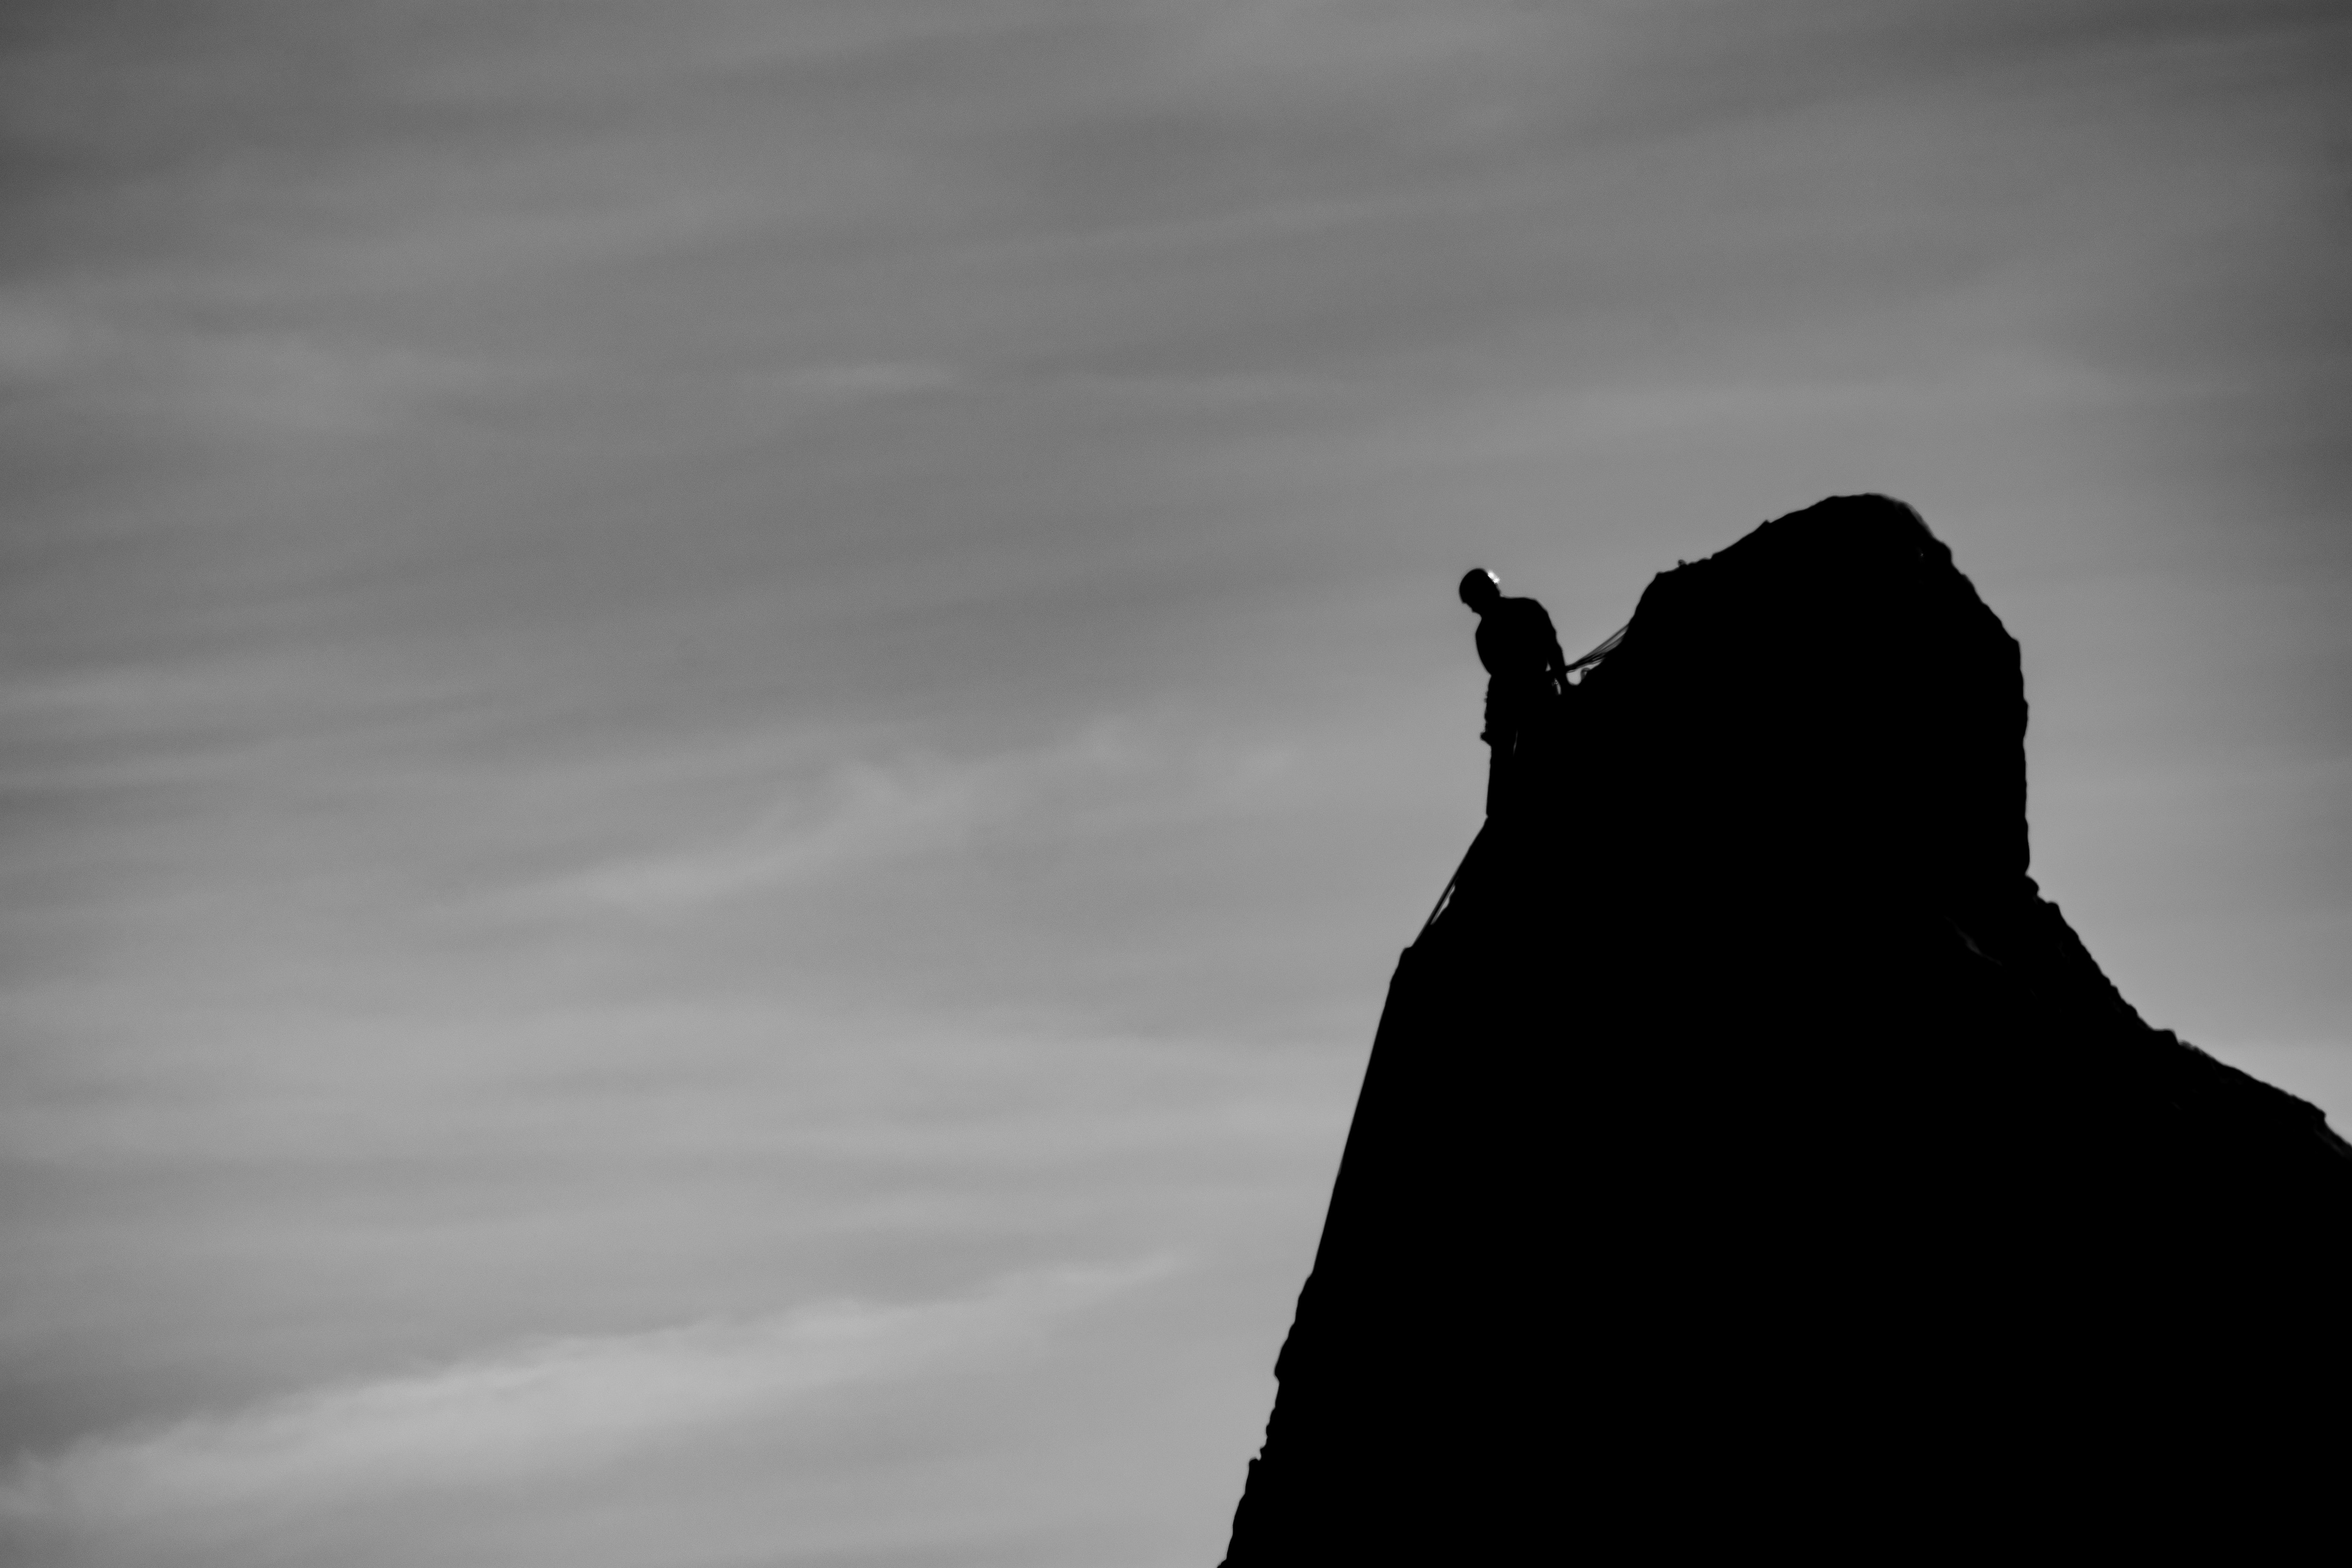
sky, white, black, cloud, black and white, monochrome photography, silhouette, atmosphere, photography, monochrome, meteorological phenomenon, darkness, stock photography, horizon, rock